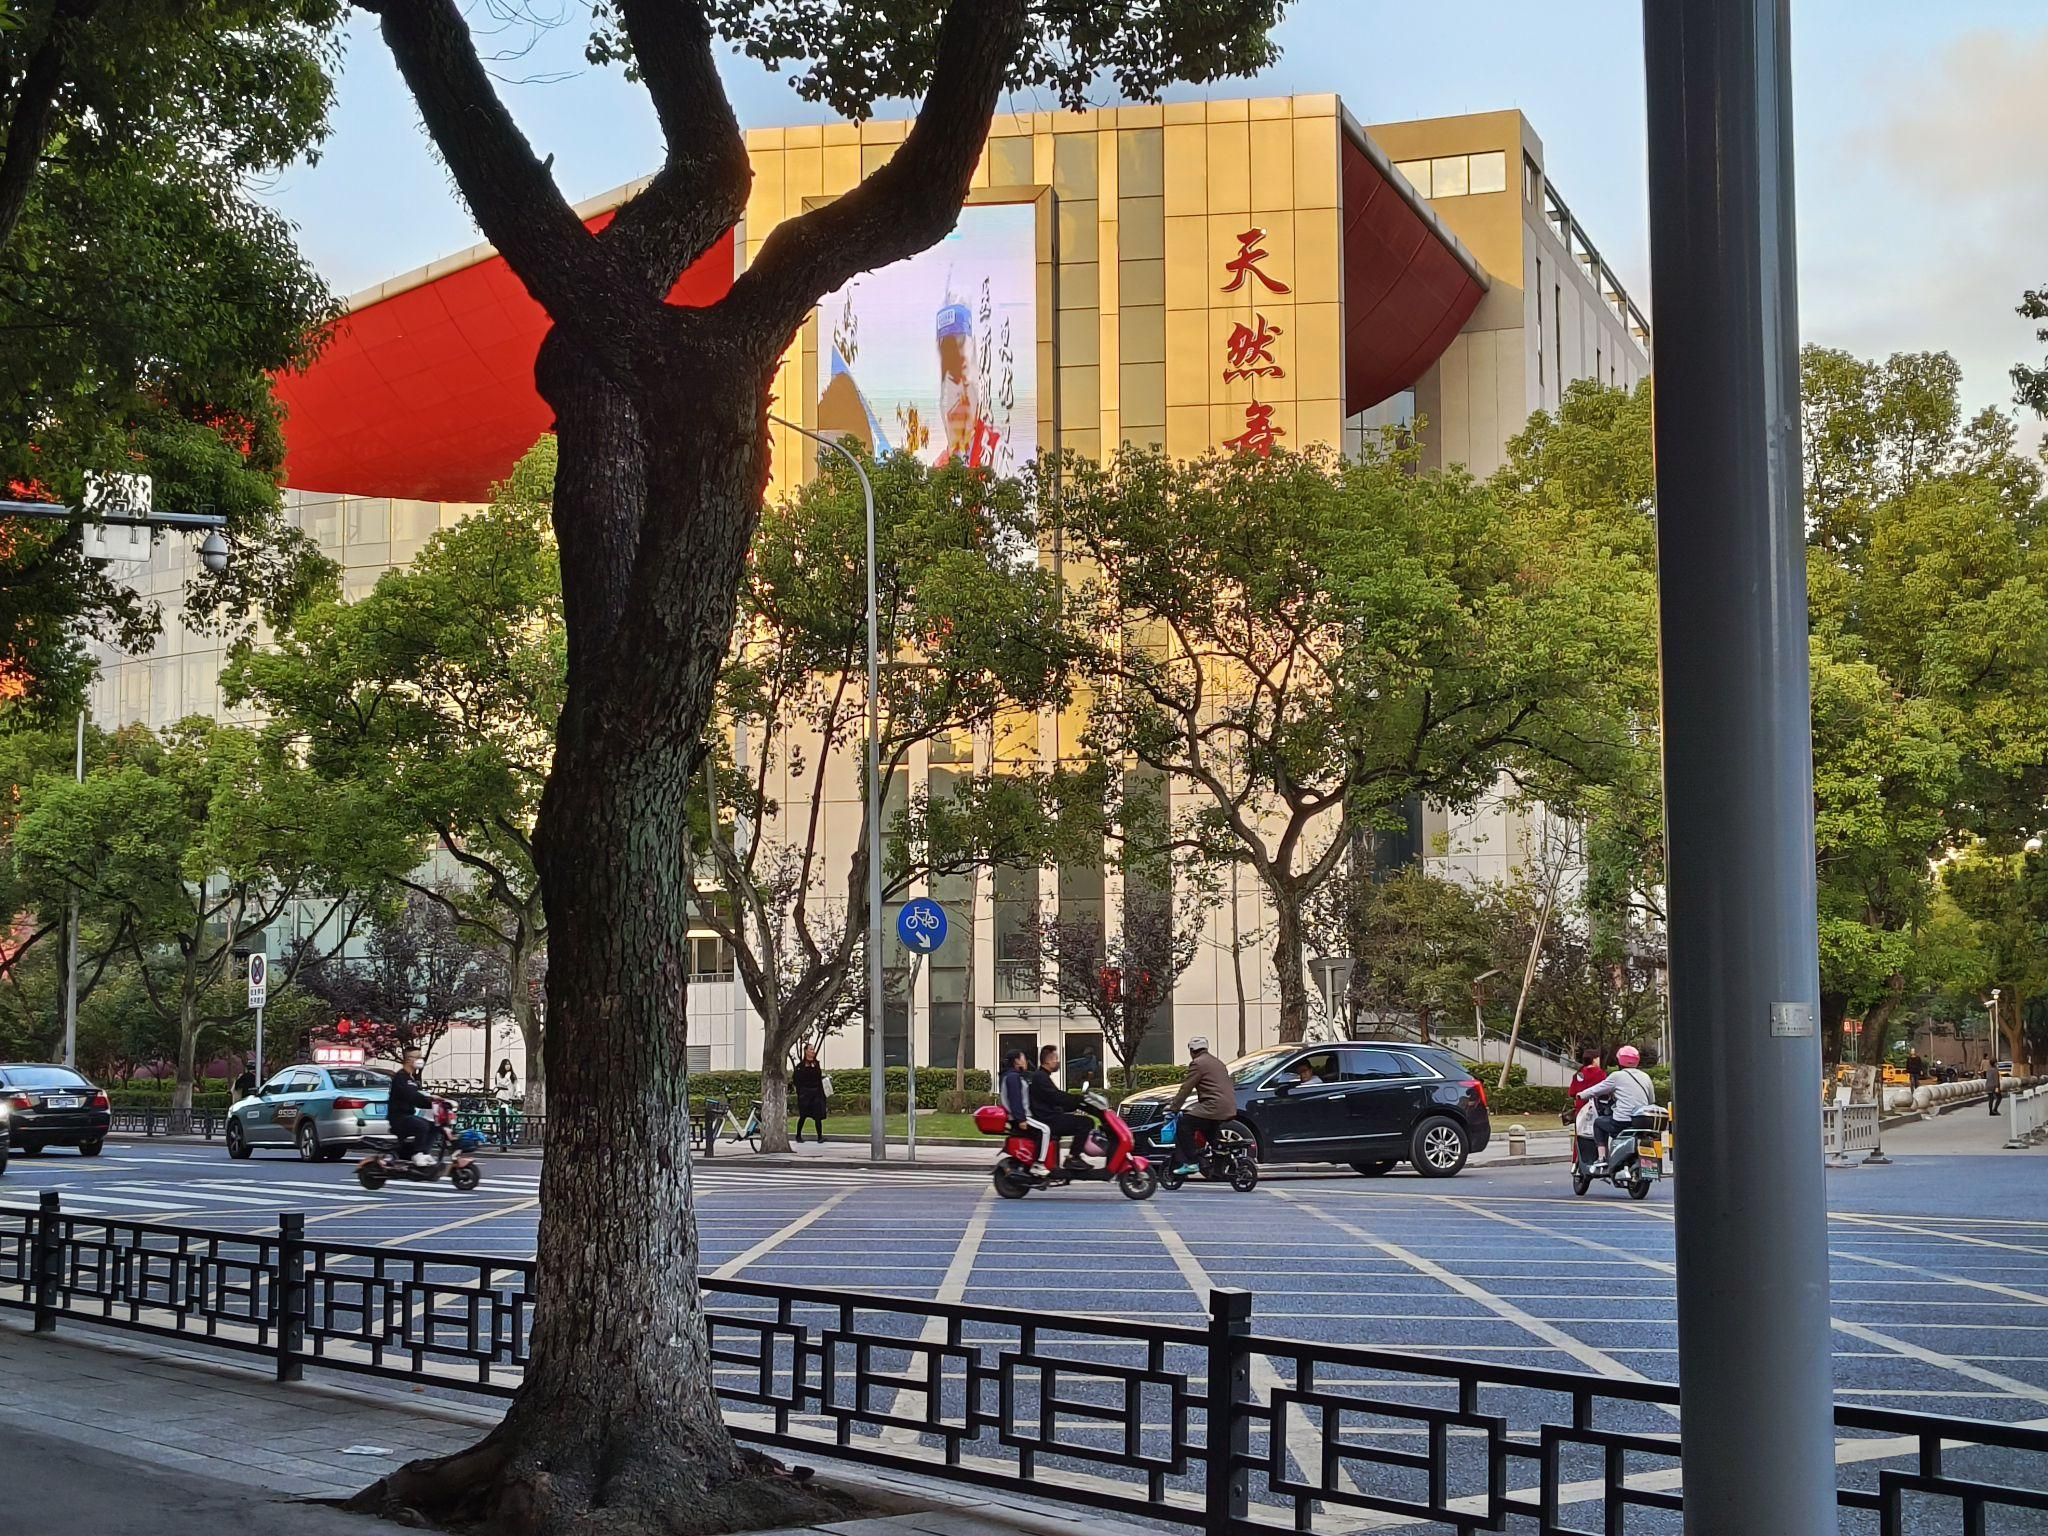
地标名称：天然舞台
所在城市：宁波市·鄞州区